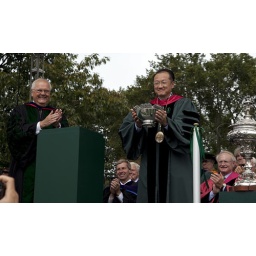
President Kim accepts the silver bowl given by the Royal Governor to President Wheelock in 1769